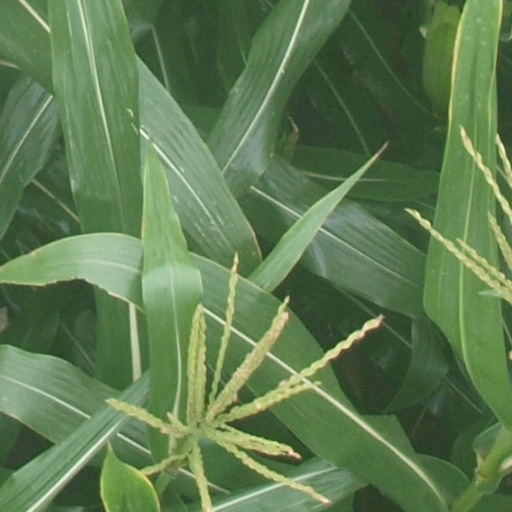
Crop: maize; corn